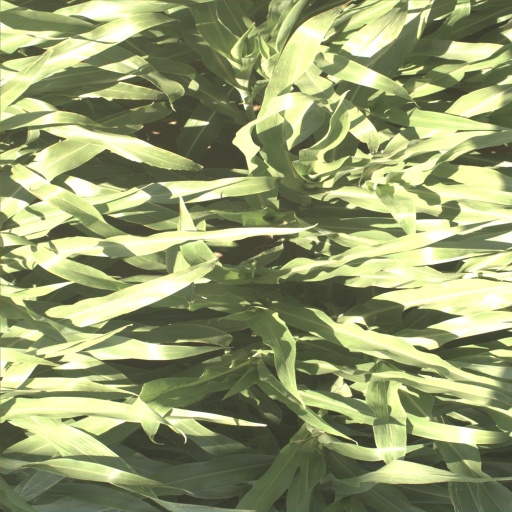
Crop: sorghum